Thai President Foods

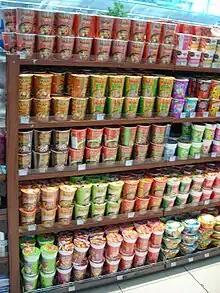
MAMA packages on display for sale.

Since 1978, the company's shares have been traded on the Stock Exchange of Thailand (SET).